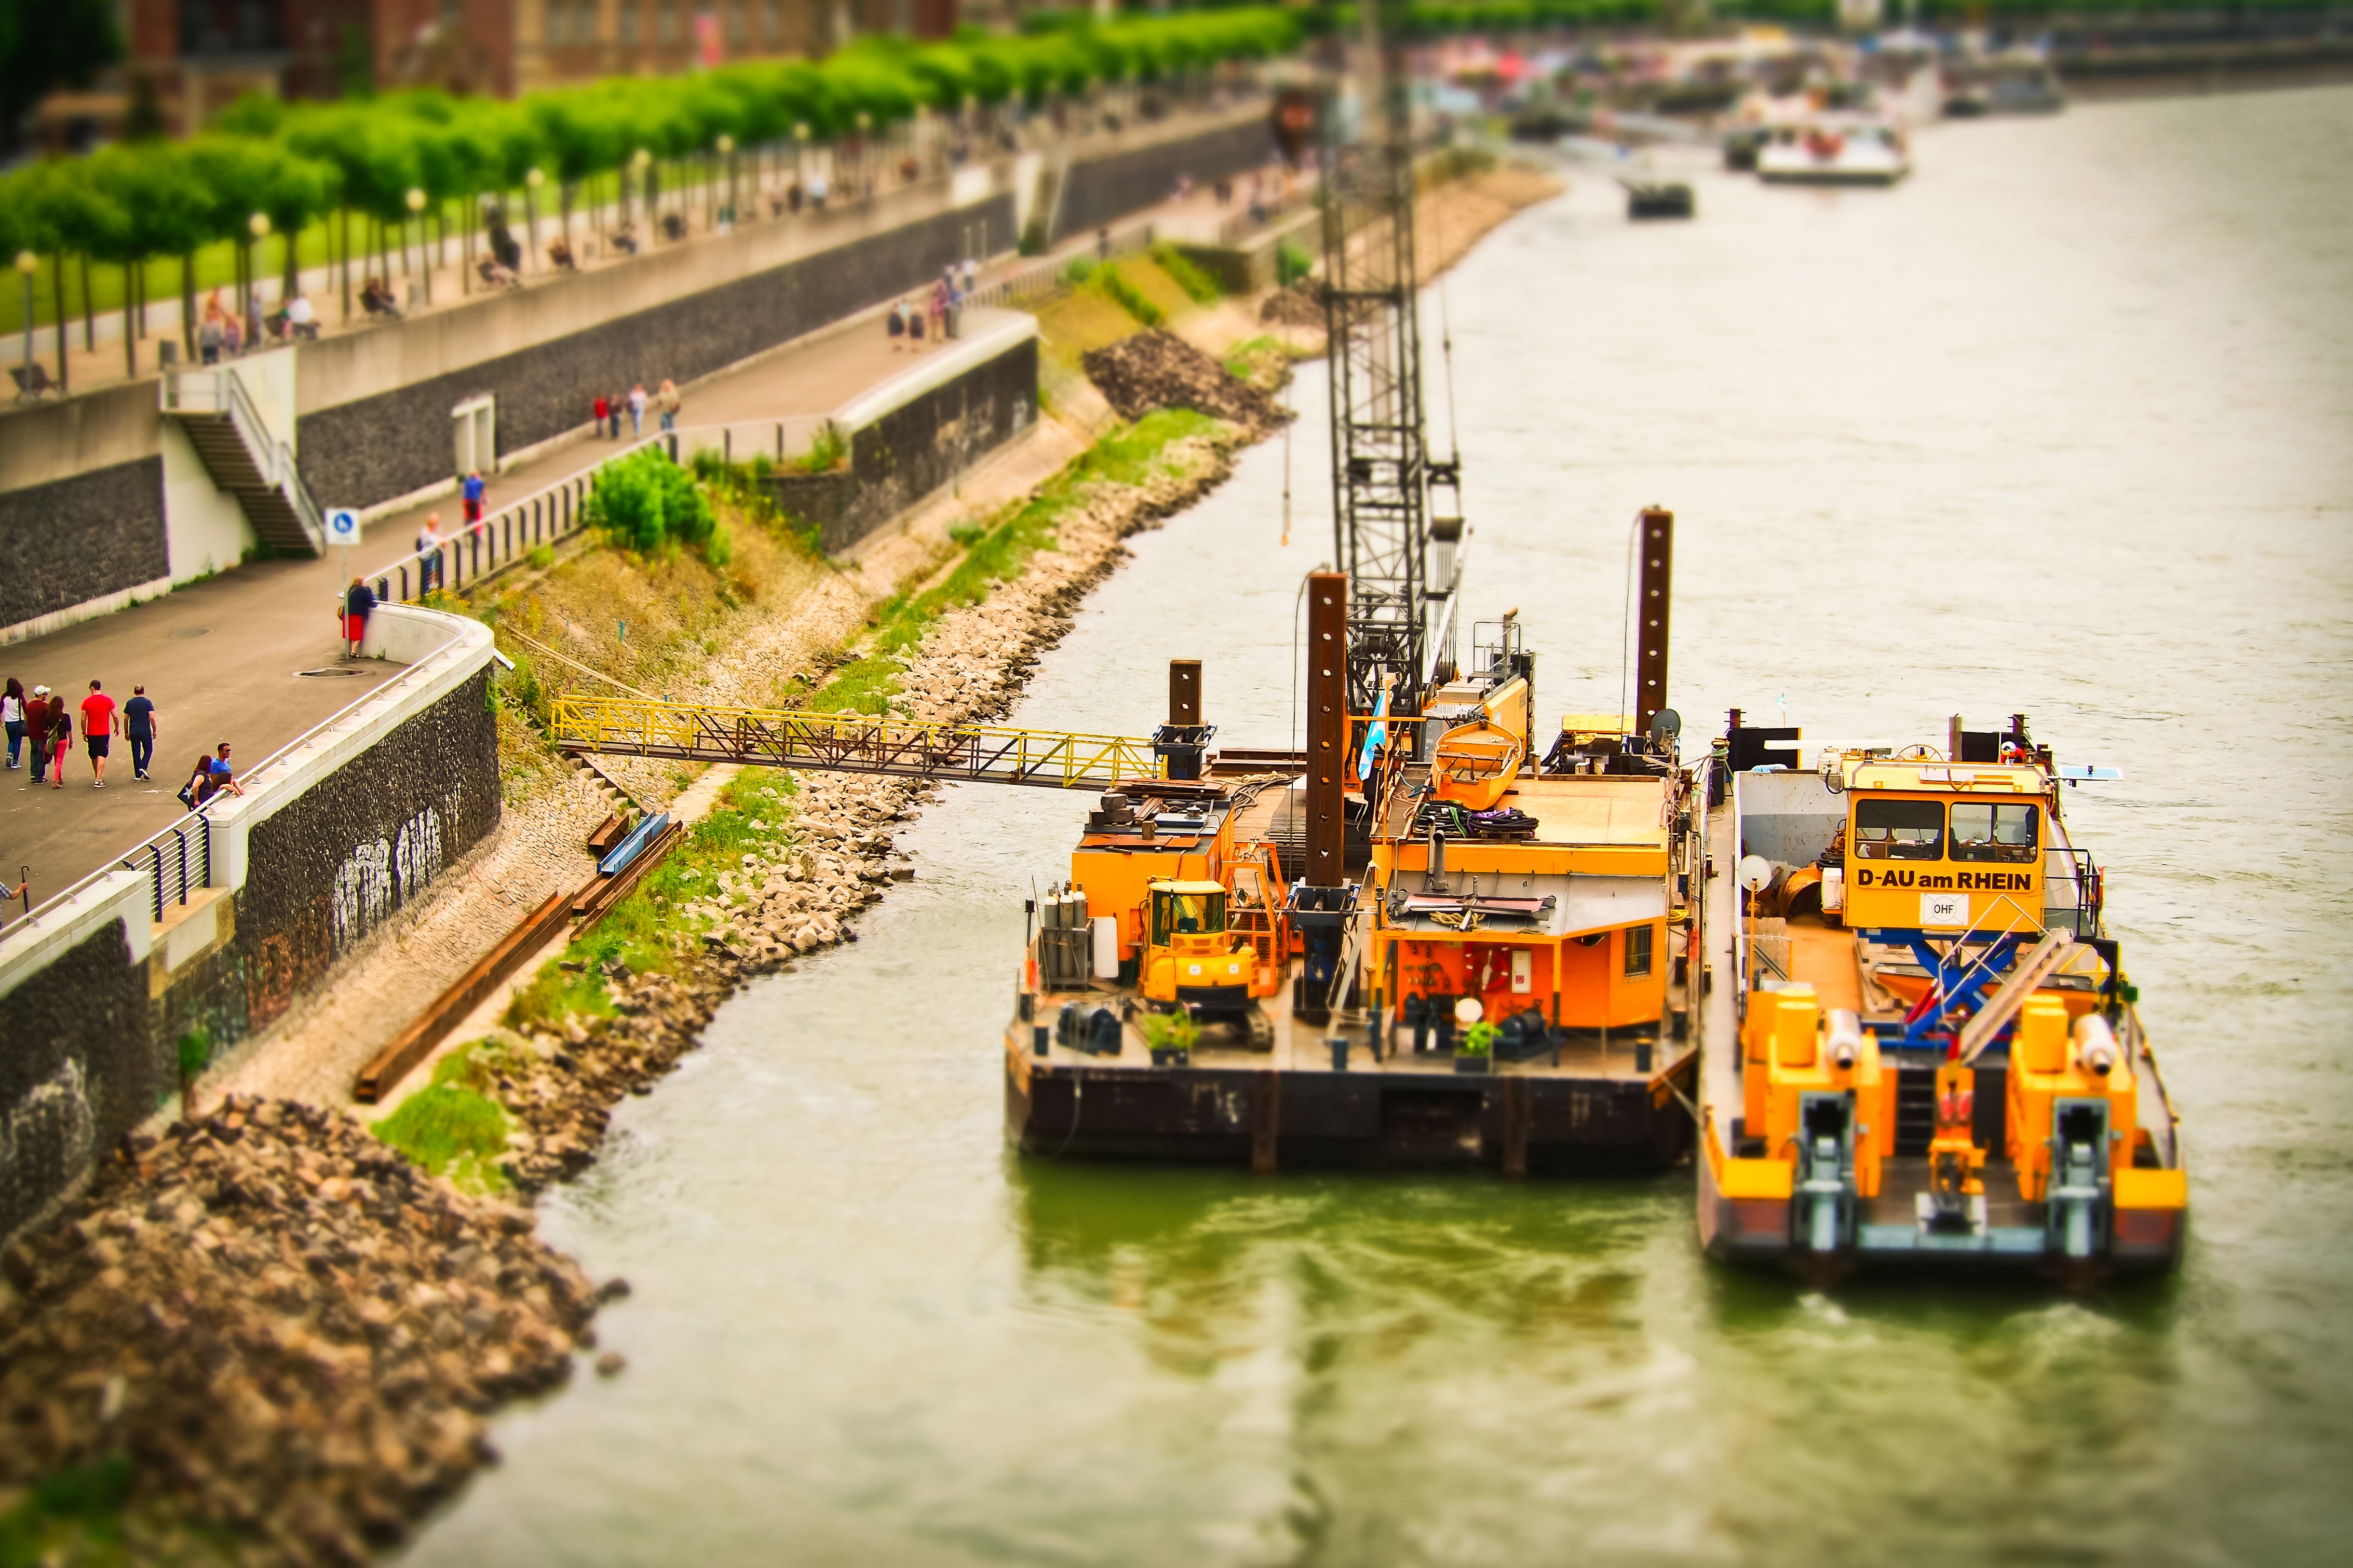
work, water, sand, boat, river, canal, transport, vehicle, pebble, port, waterway, boating, site, fairway, excavators, riverside, rhine, tilt shift, construction machine, dusseldorf, expansion, backhoe bucket, excavator buckets, dredgers, water construction vehicle, dredger, deepening, wet bagger